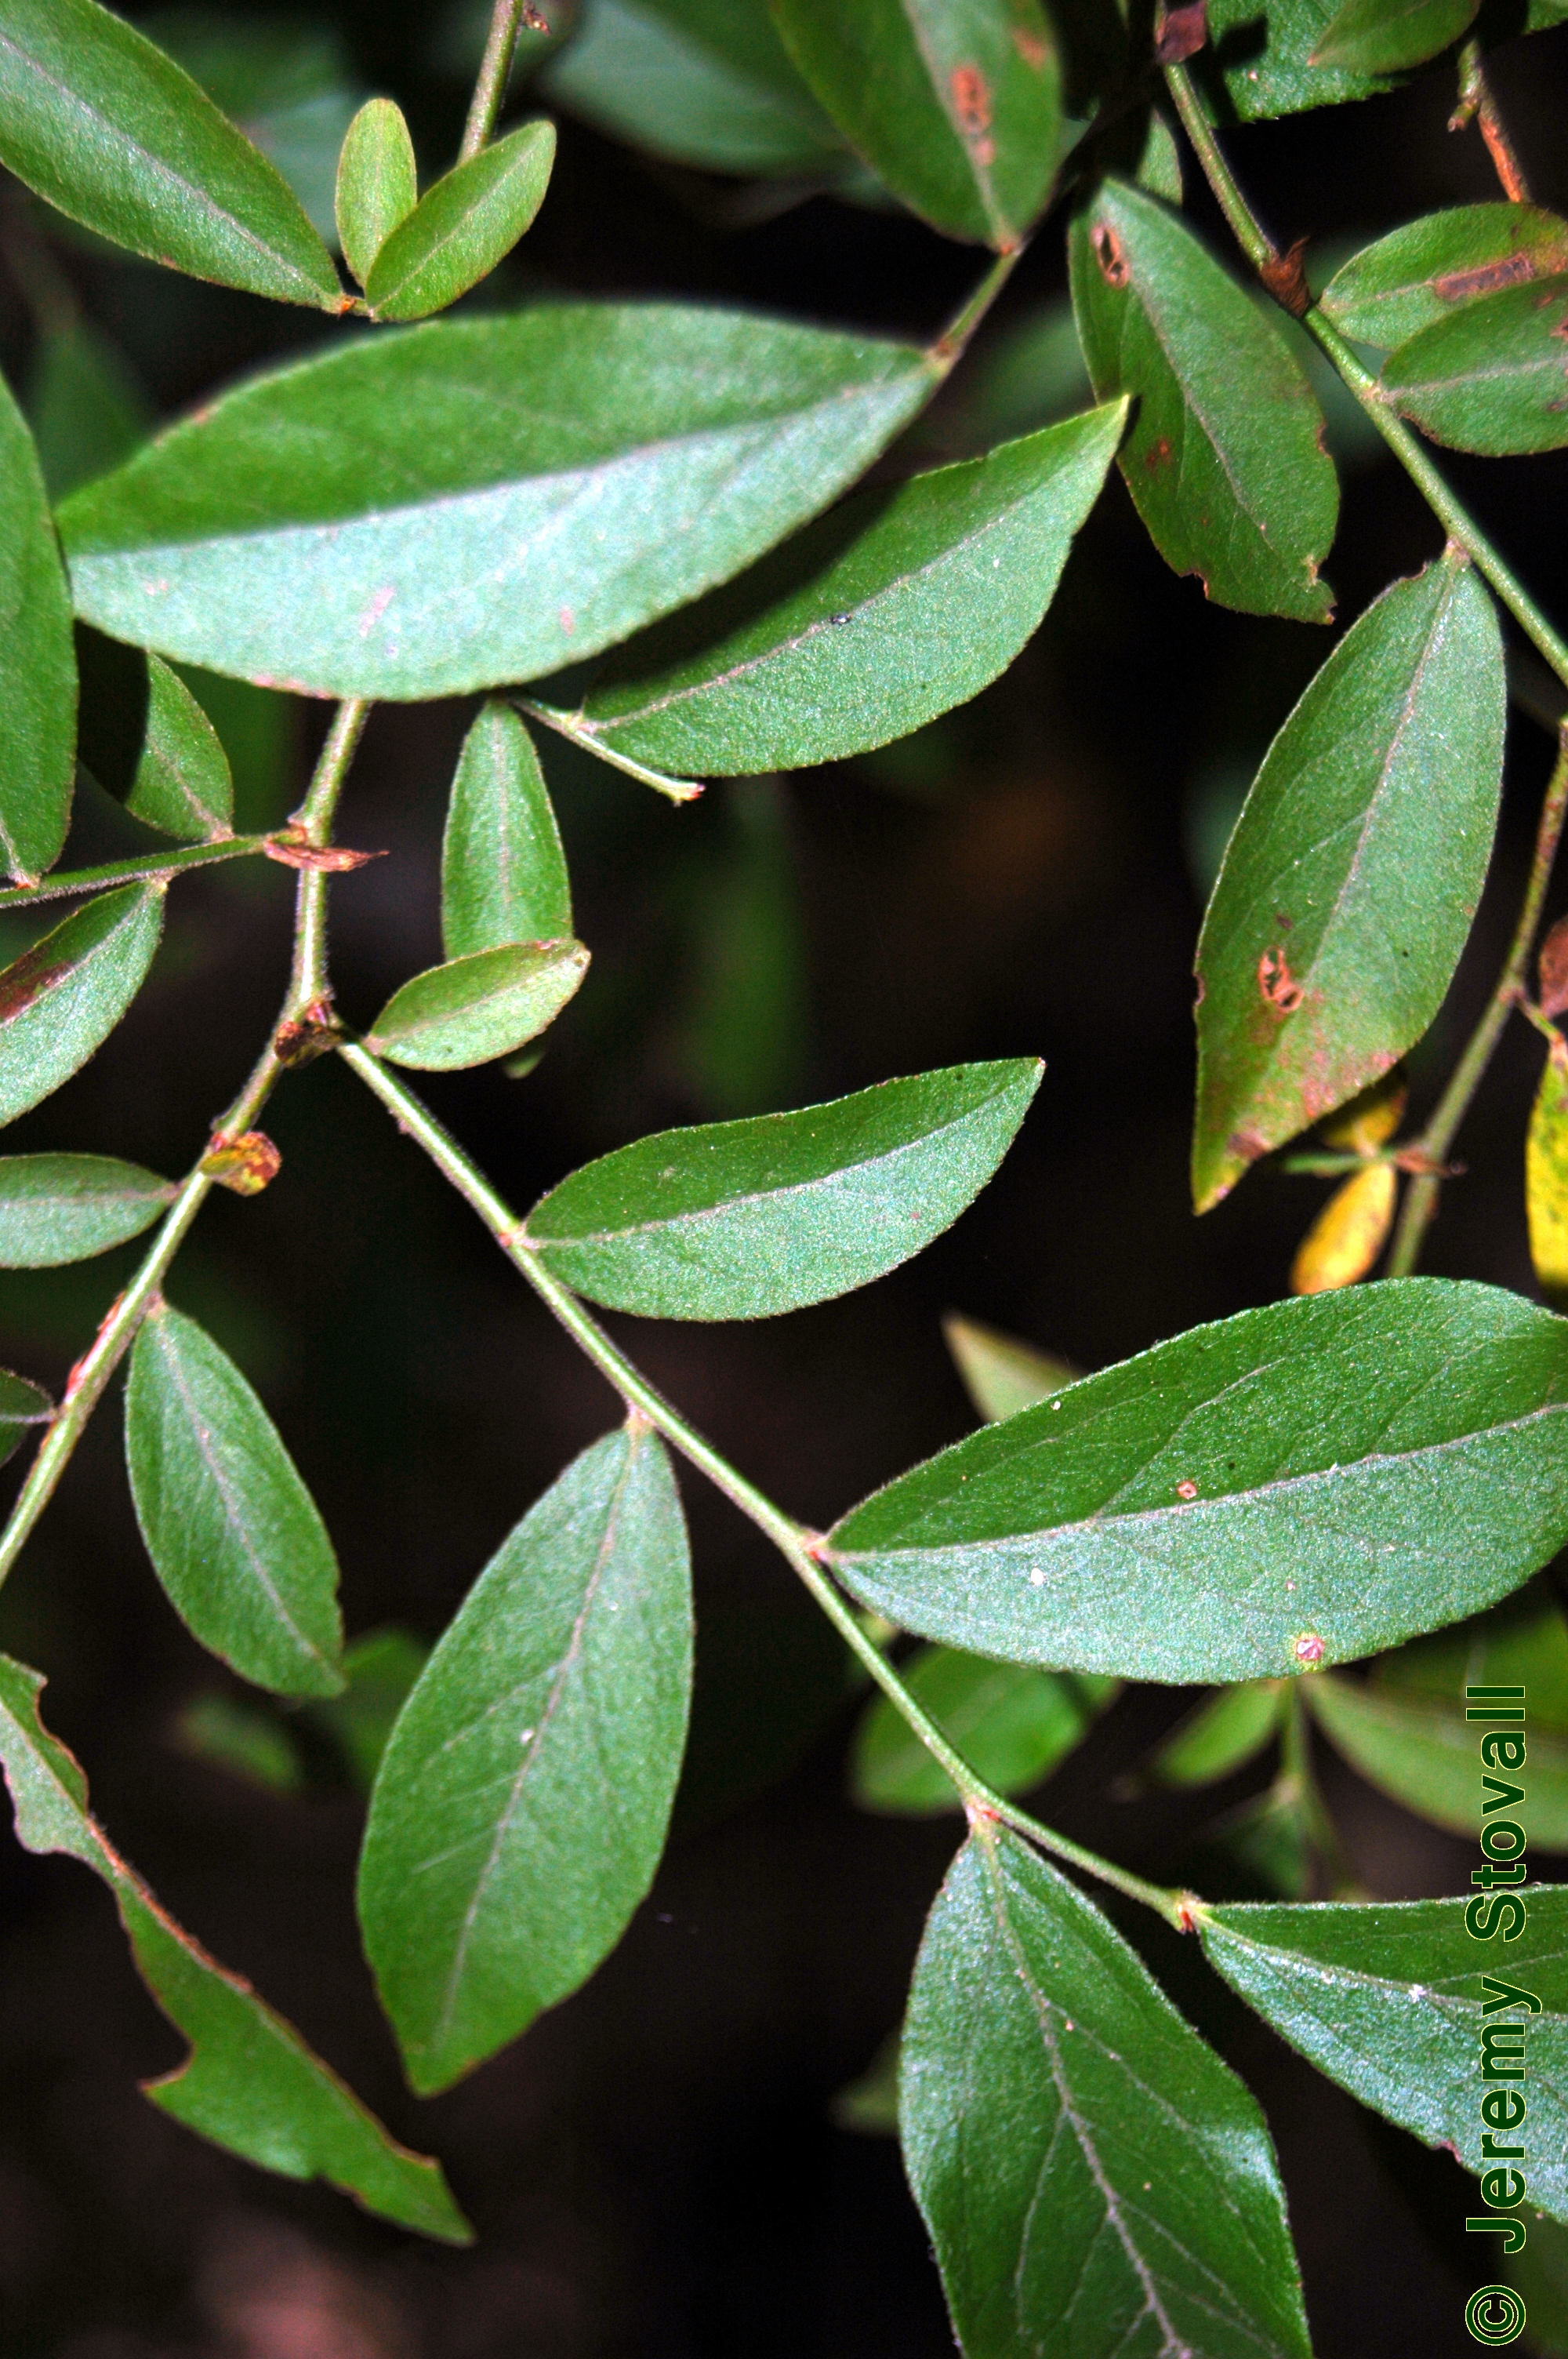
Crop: corn
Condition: rust